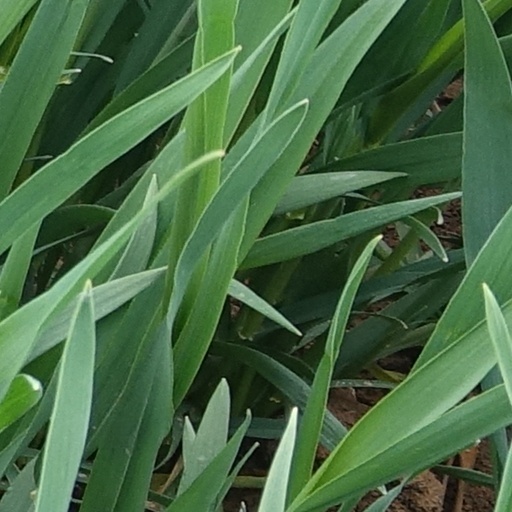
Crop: wheat